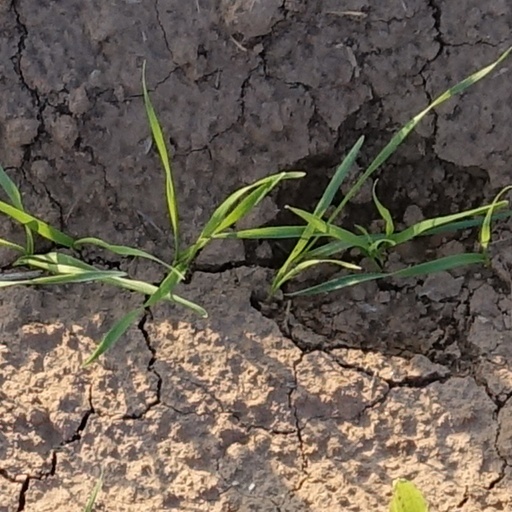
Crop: wheat